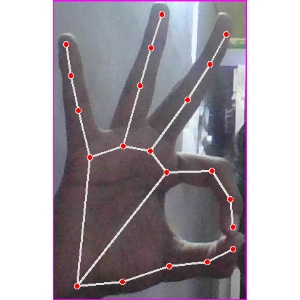
अक्षर: ण